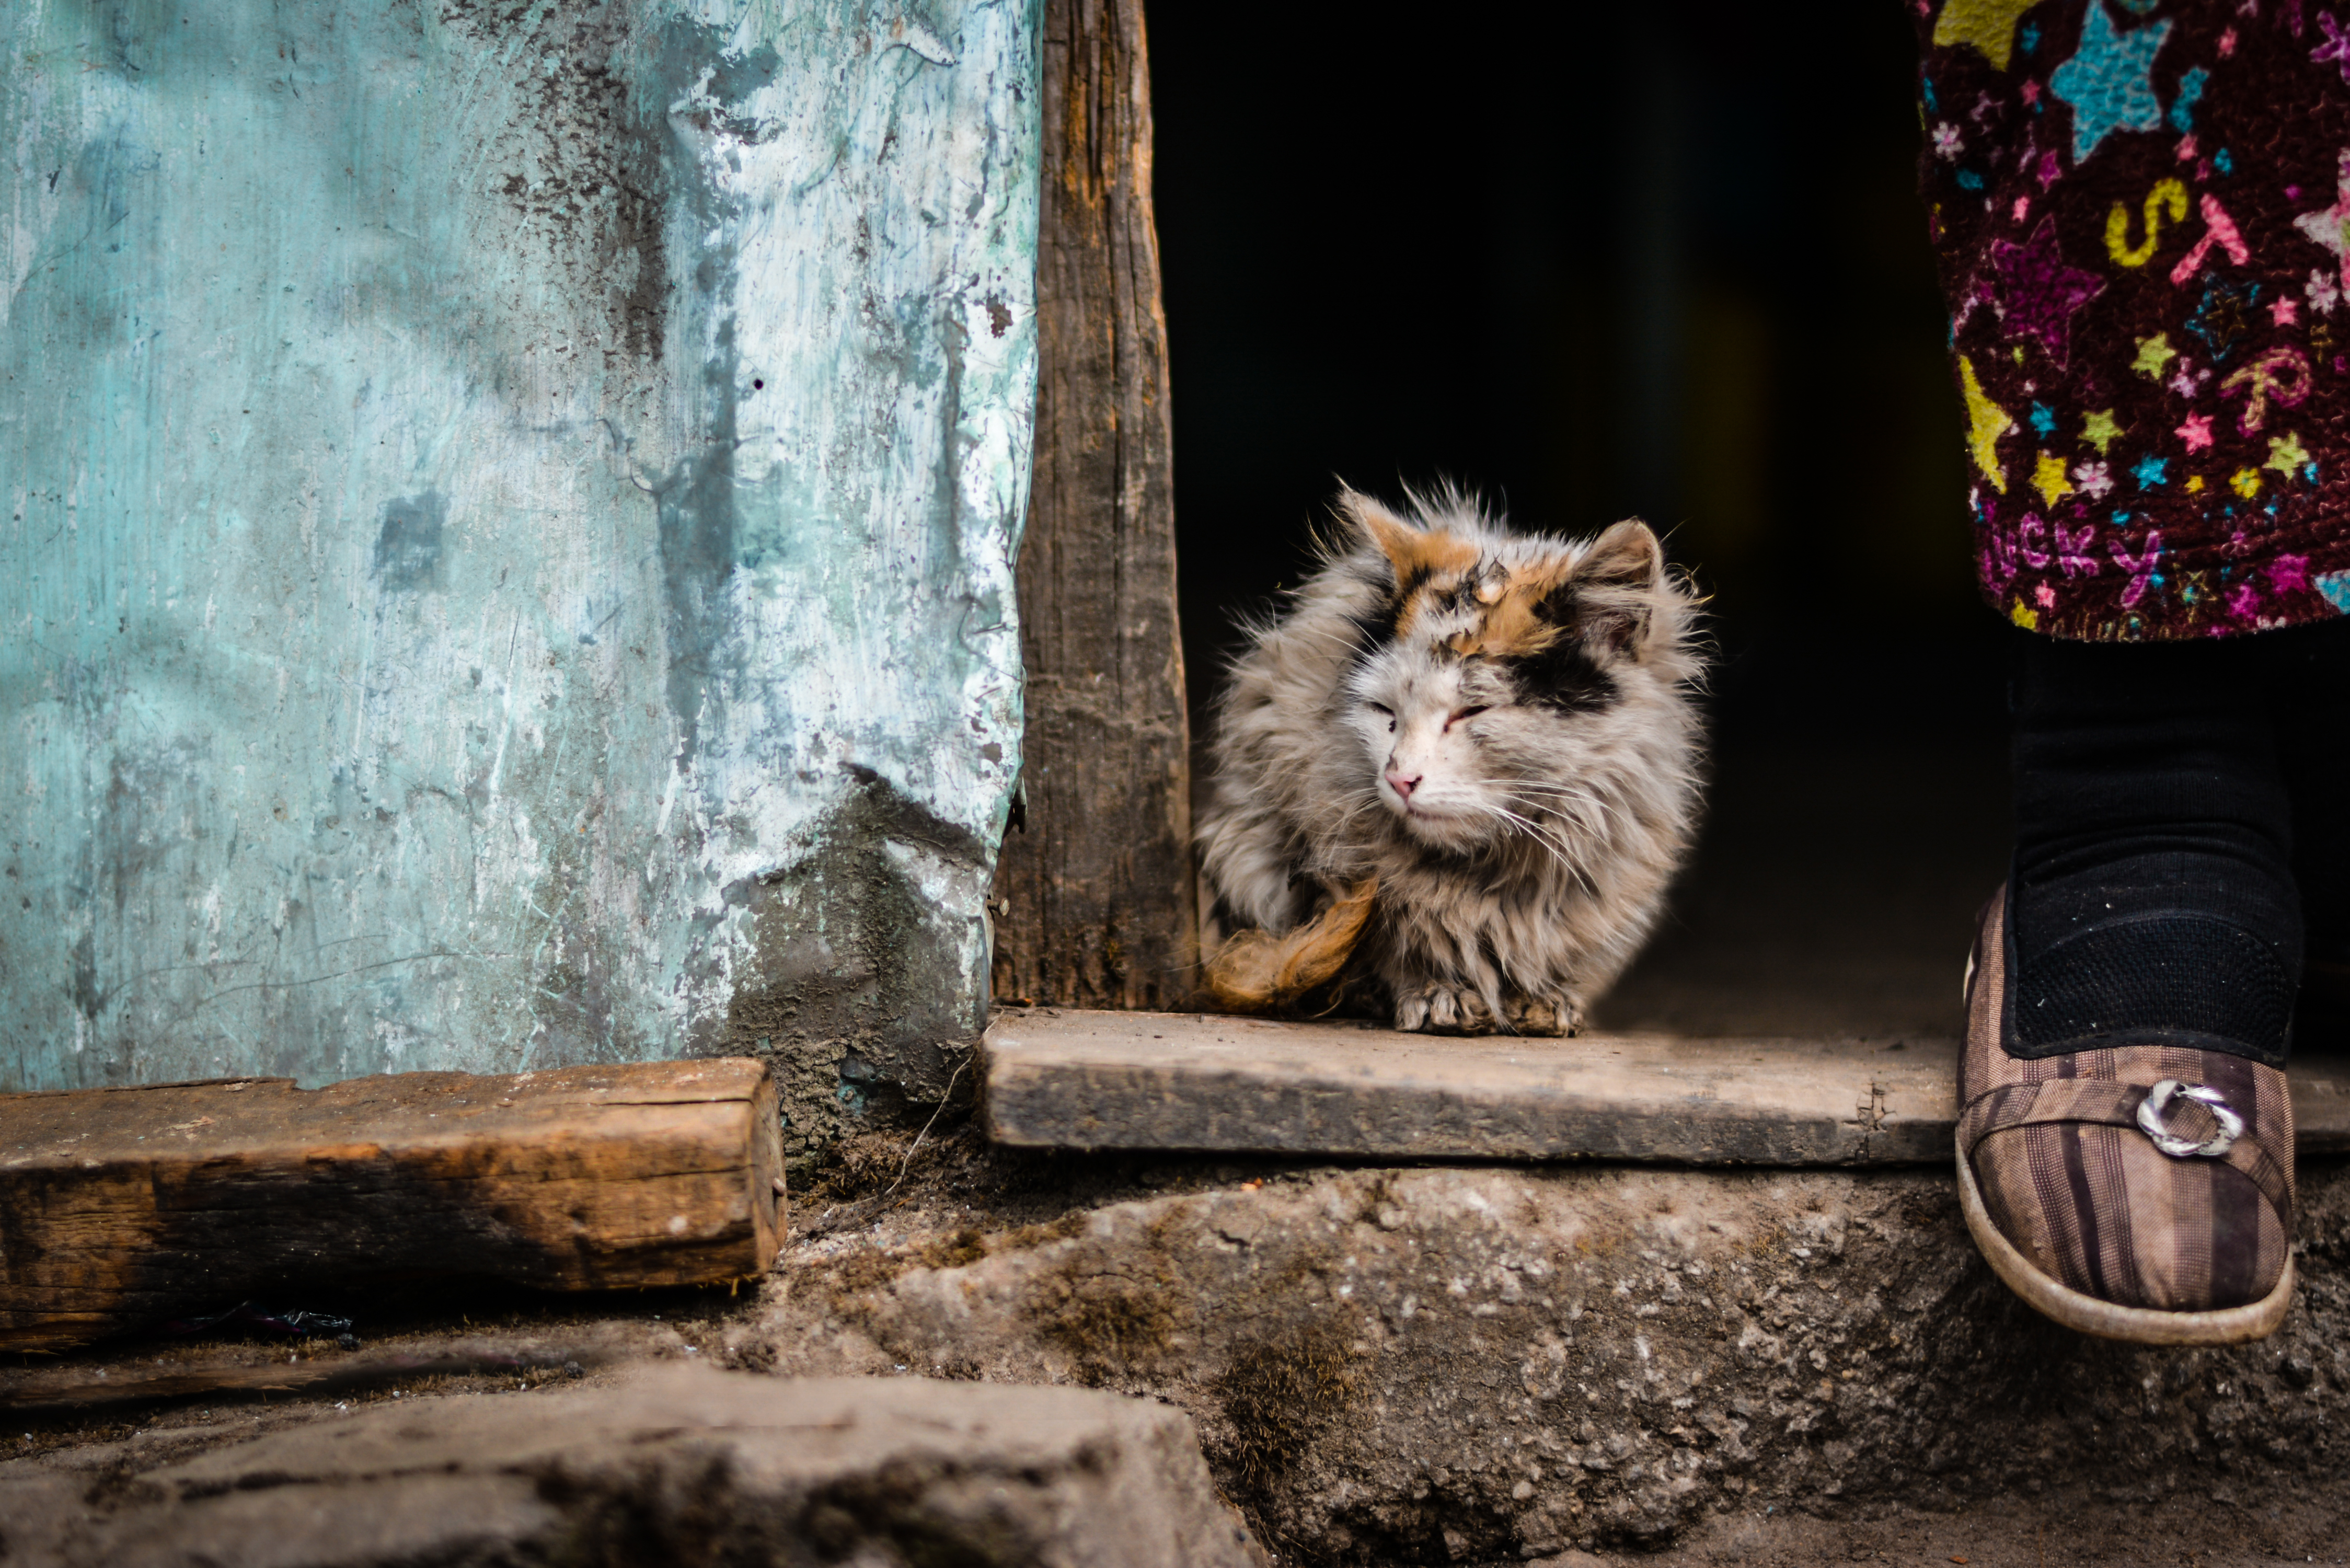
animal, pet, kitten, cat, color, mammal, small to medium sized cats, cat like mammal